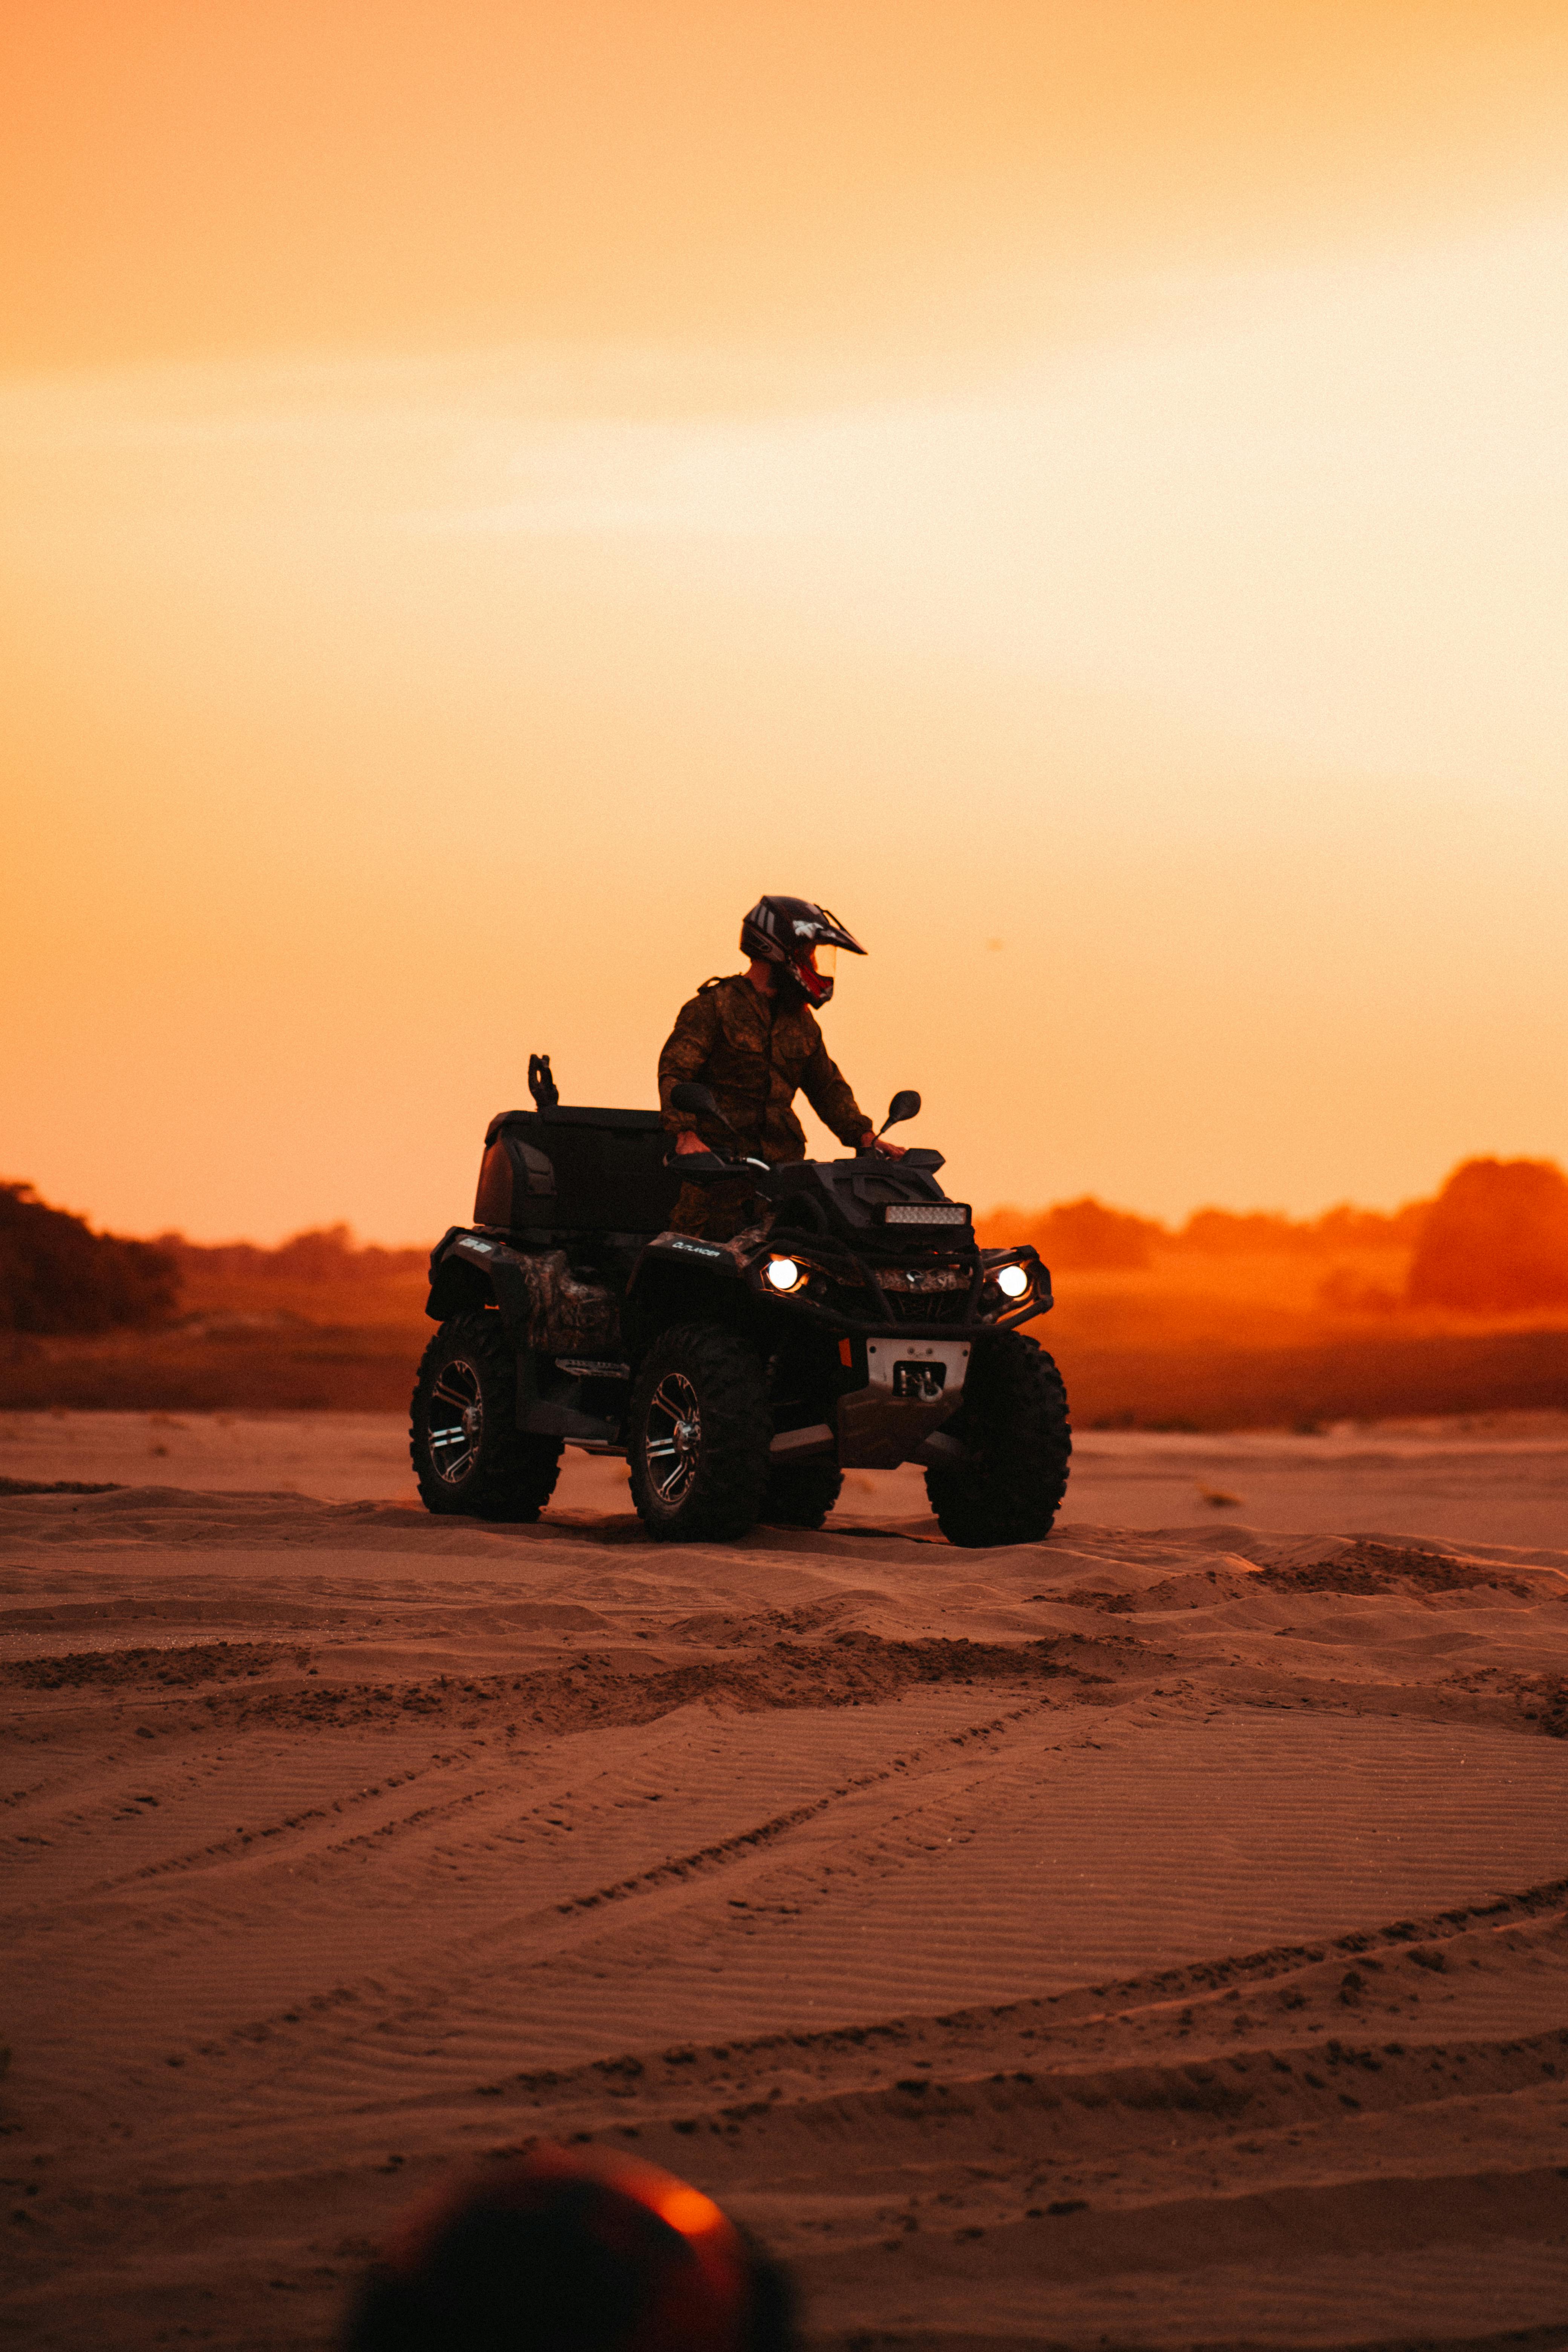
sport, sky, tire, wheel, automotive tire, vehicle, tread, automotive design, motor vehicle, rolling, sunset, landscape, motorsport, racing, dusk, horizon, all terrain vehicle, aeolian landform, sunrise, automotive wheel system, motorcycle, recreation, sand, road, hat, evening, rim, soil, off road vehicle, afterglow, tree, dirt road, automotive exterior, auto part, off roading, motorcycling, desert, adventure